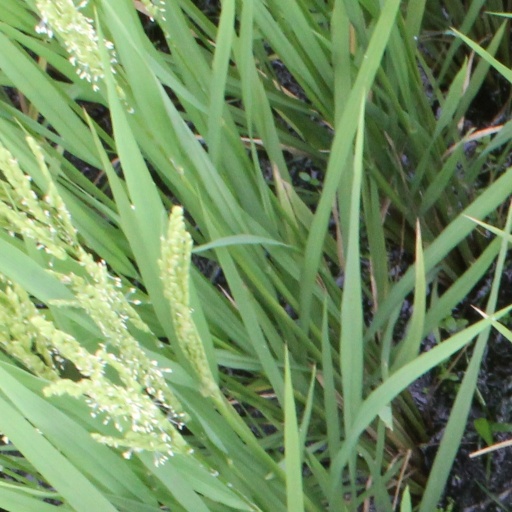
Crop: rice